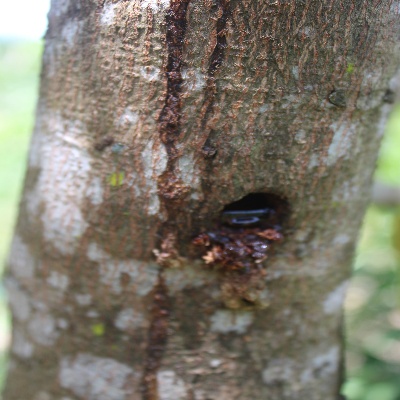
Crop: Cashew
Condition: gumosis